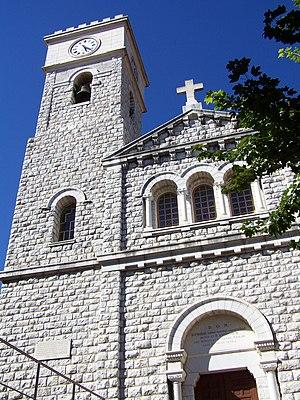
La liste qui suit présente les édifices du département des Alpes-Maritimes protégés au titre des monuments historiques et répertoriés dans la base Mérimée du ministère français de la Culture, à l'exception de ceux des communes de Nice et Grasse présentés respectivement dans la liste des monuments historiques de Nice et dans la liste des monuments historiques de Grasse. Les édifices de la commune de Cannes sont également présentés dans la liste des monuments historiques de Cannes.
Levens est une commune française située dans le département des Alpes-Maritimes, en région Provence-Alpes-Côte d'Azur.
L'église Saint-Antonin est une église catholique située à Levens, en France.